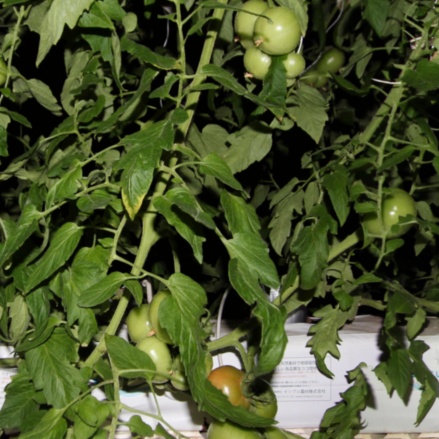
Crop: tomato